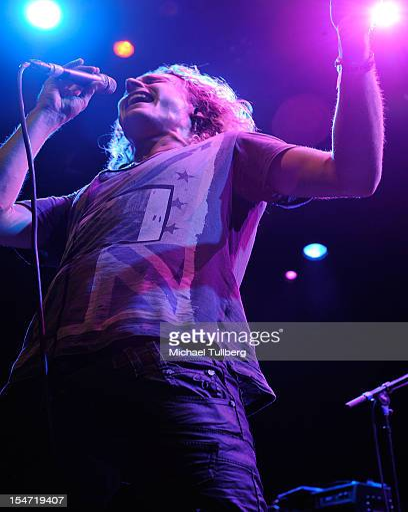
person of the rock group hard rock artist performs live